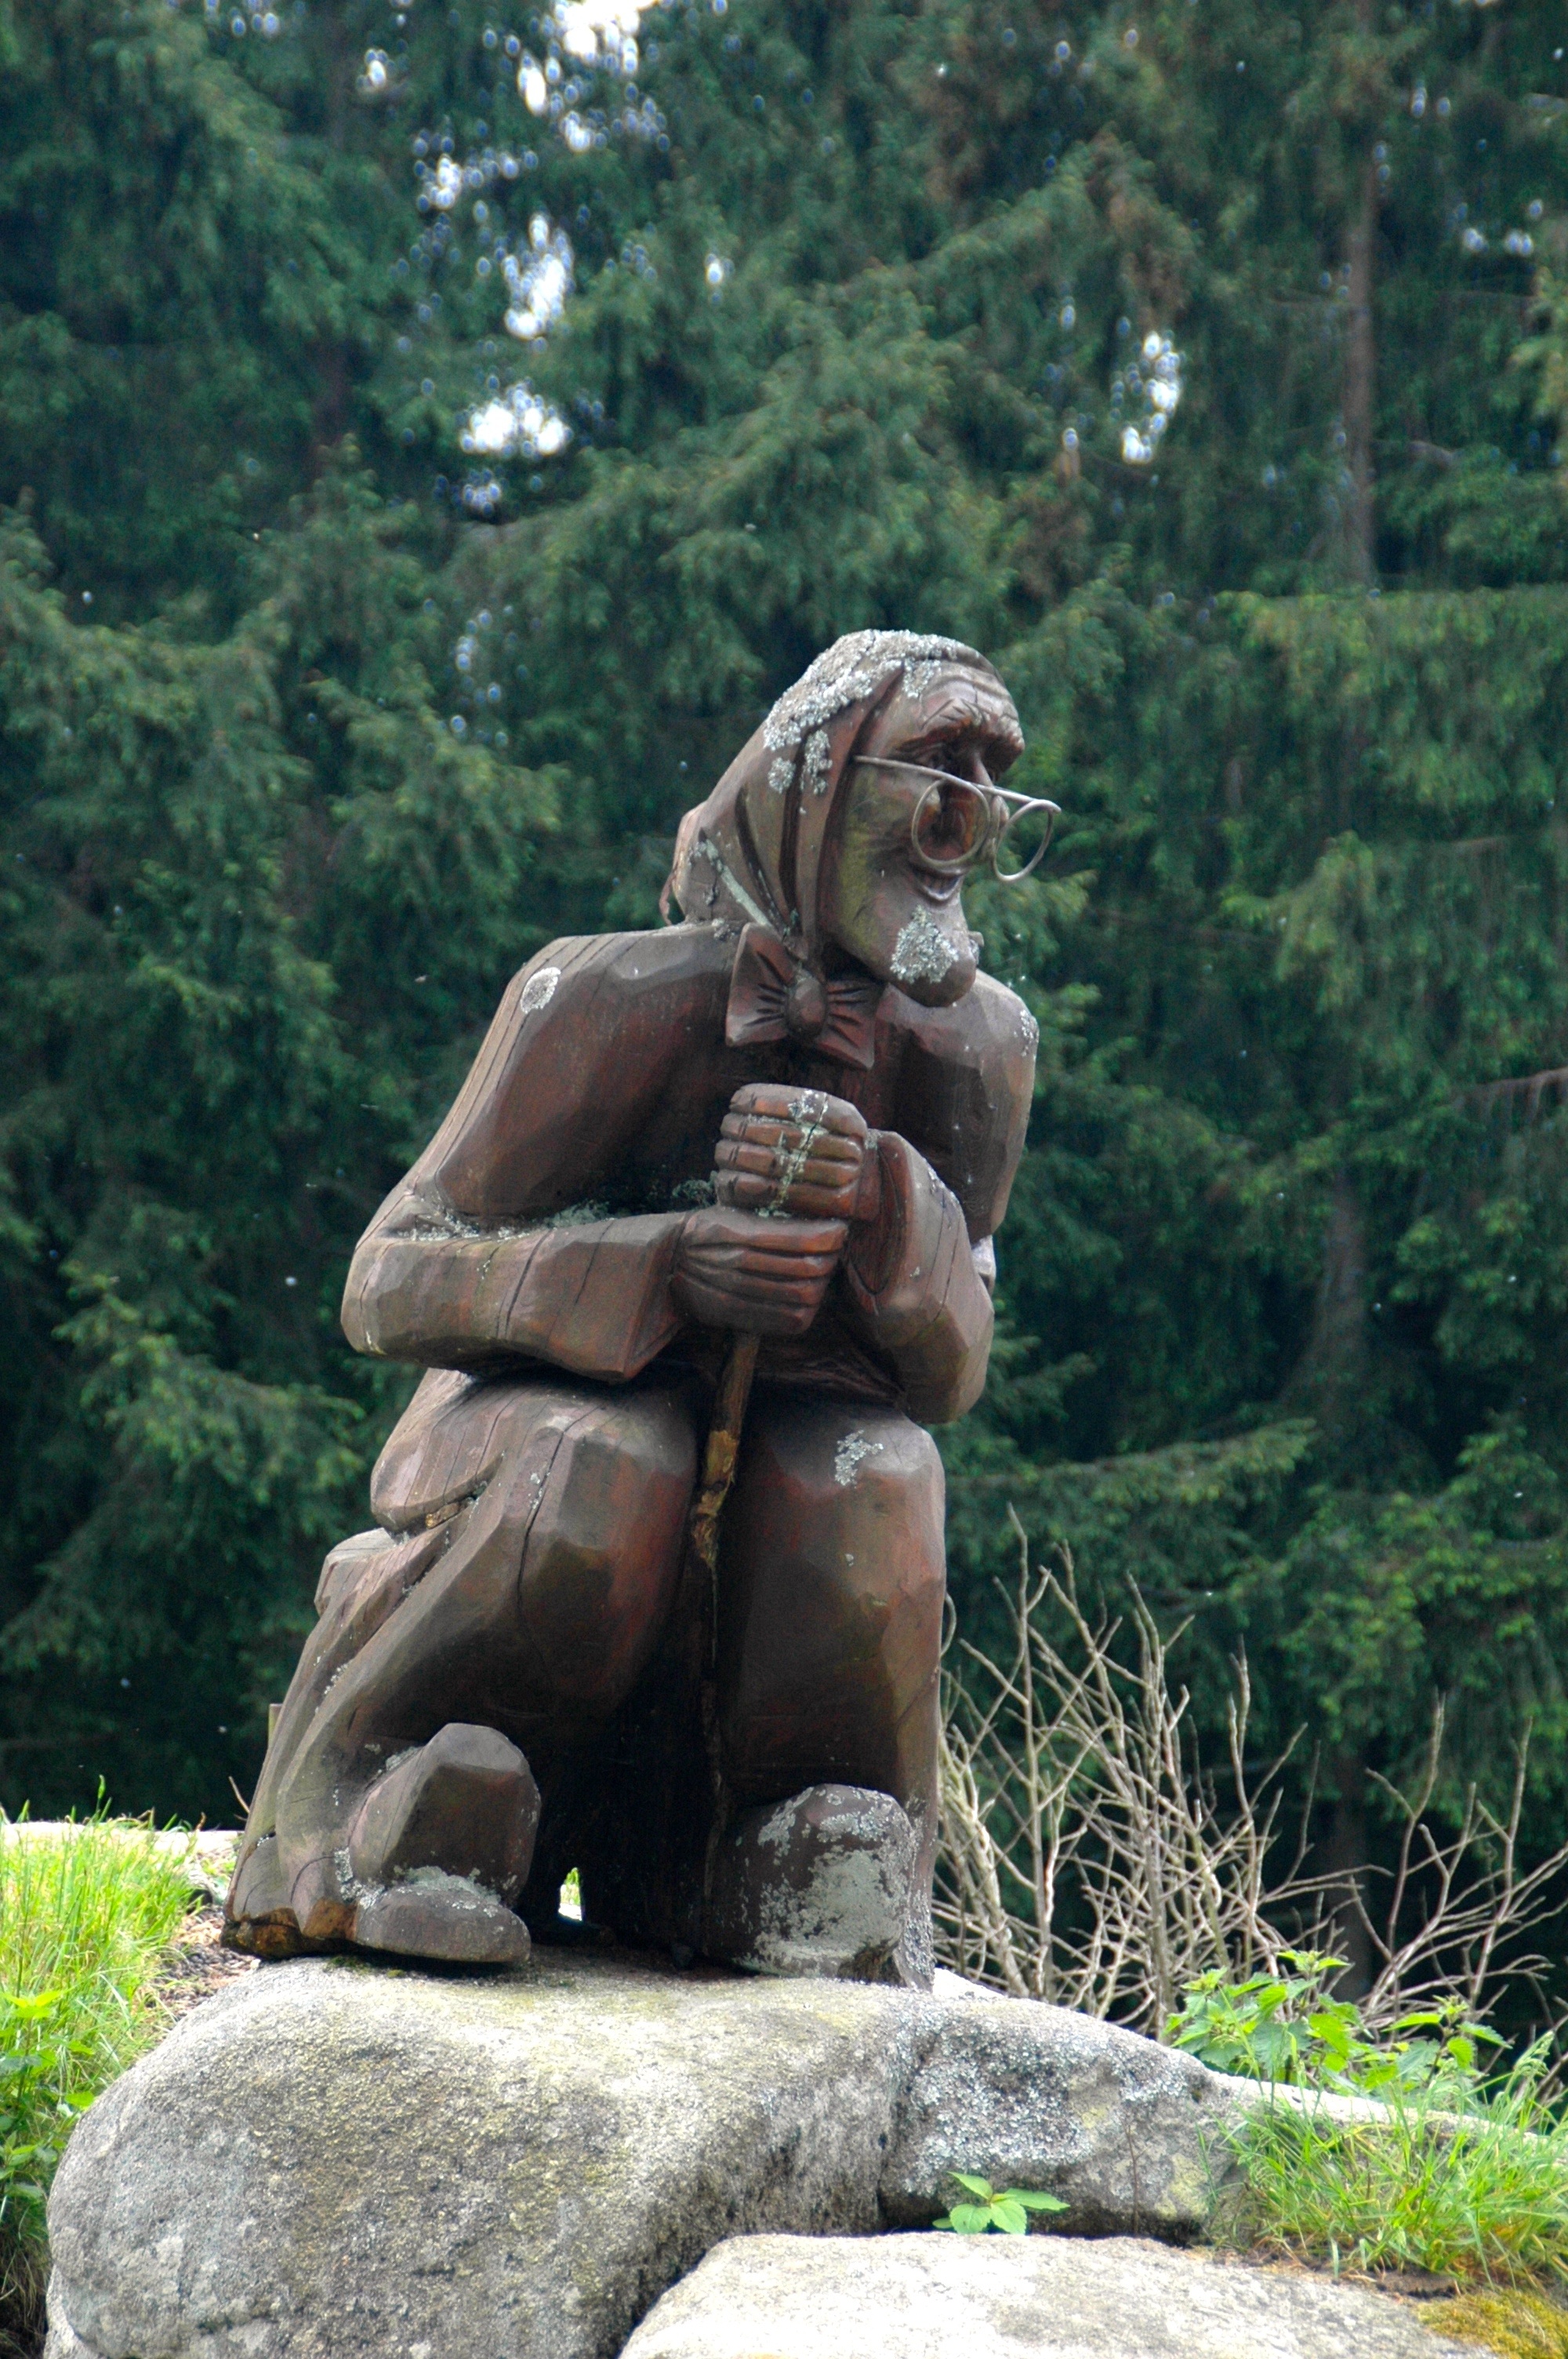
nature, wood, monument, statue, jungle, sculpture, art, temple, germany, carving, resin, destination, mythology, the witch, k stehaus, goslar oker